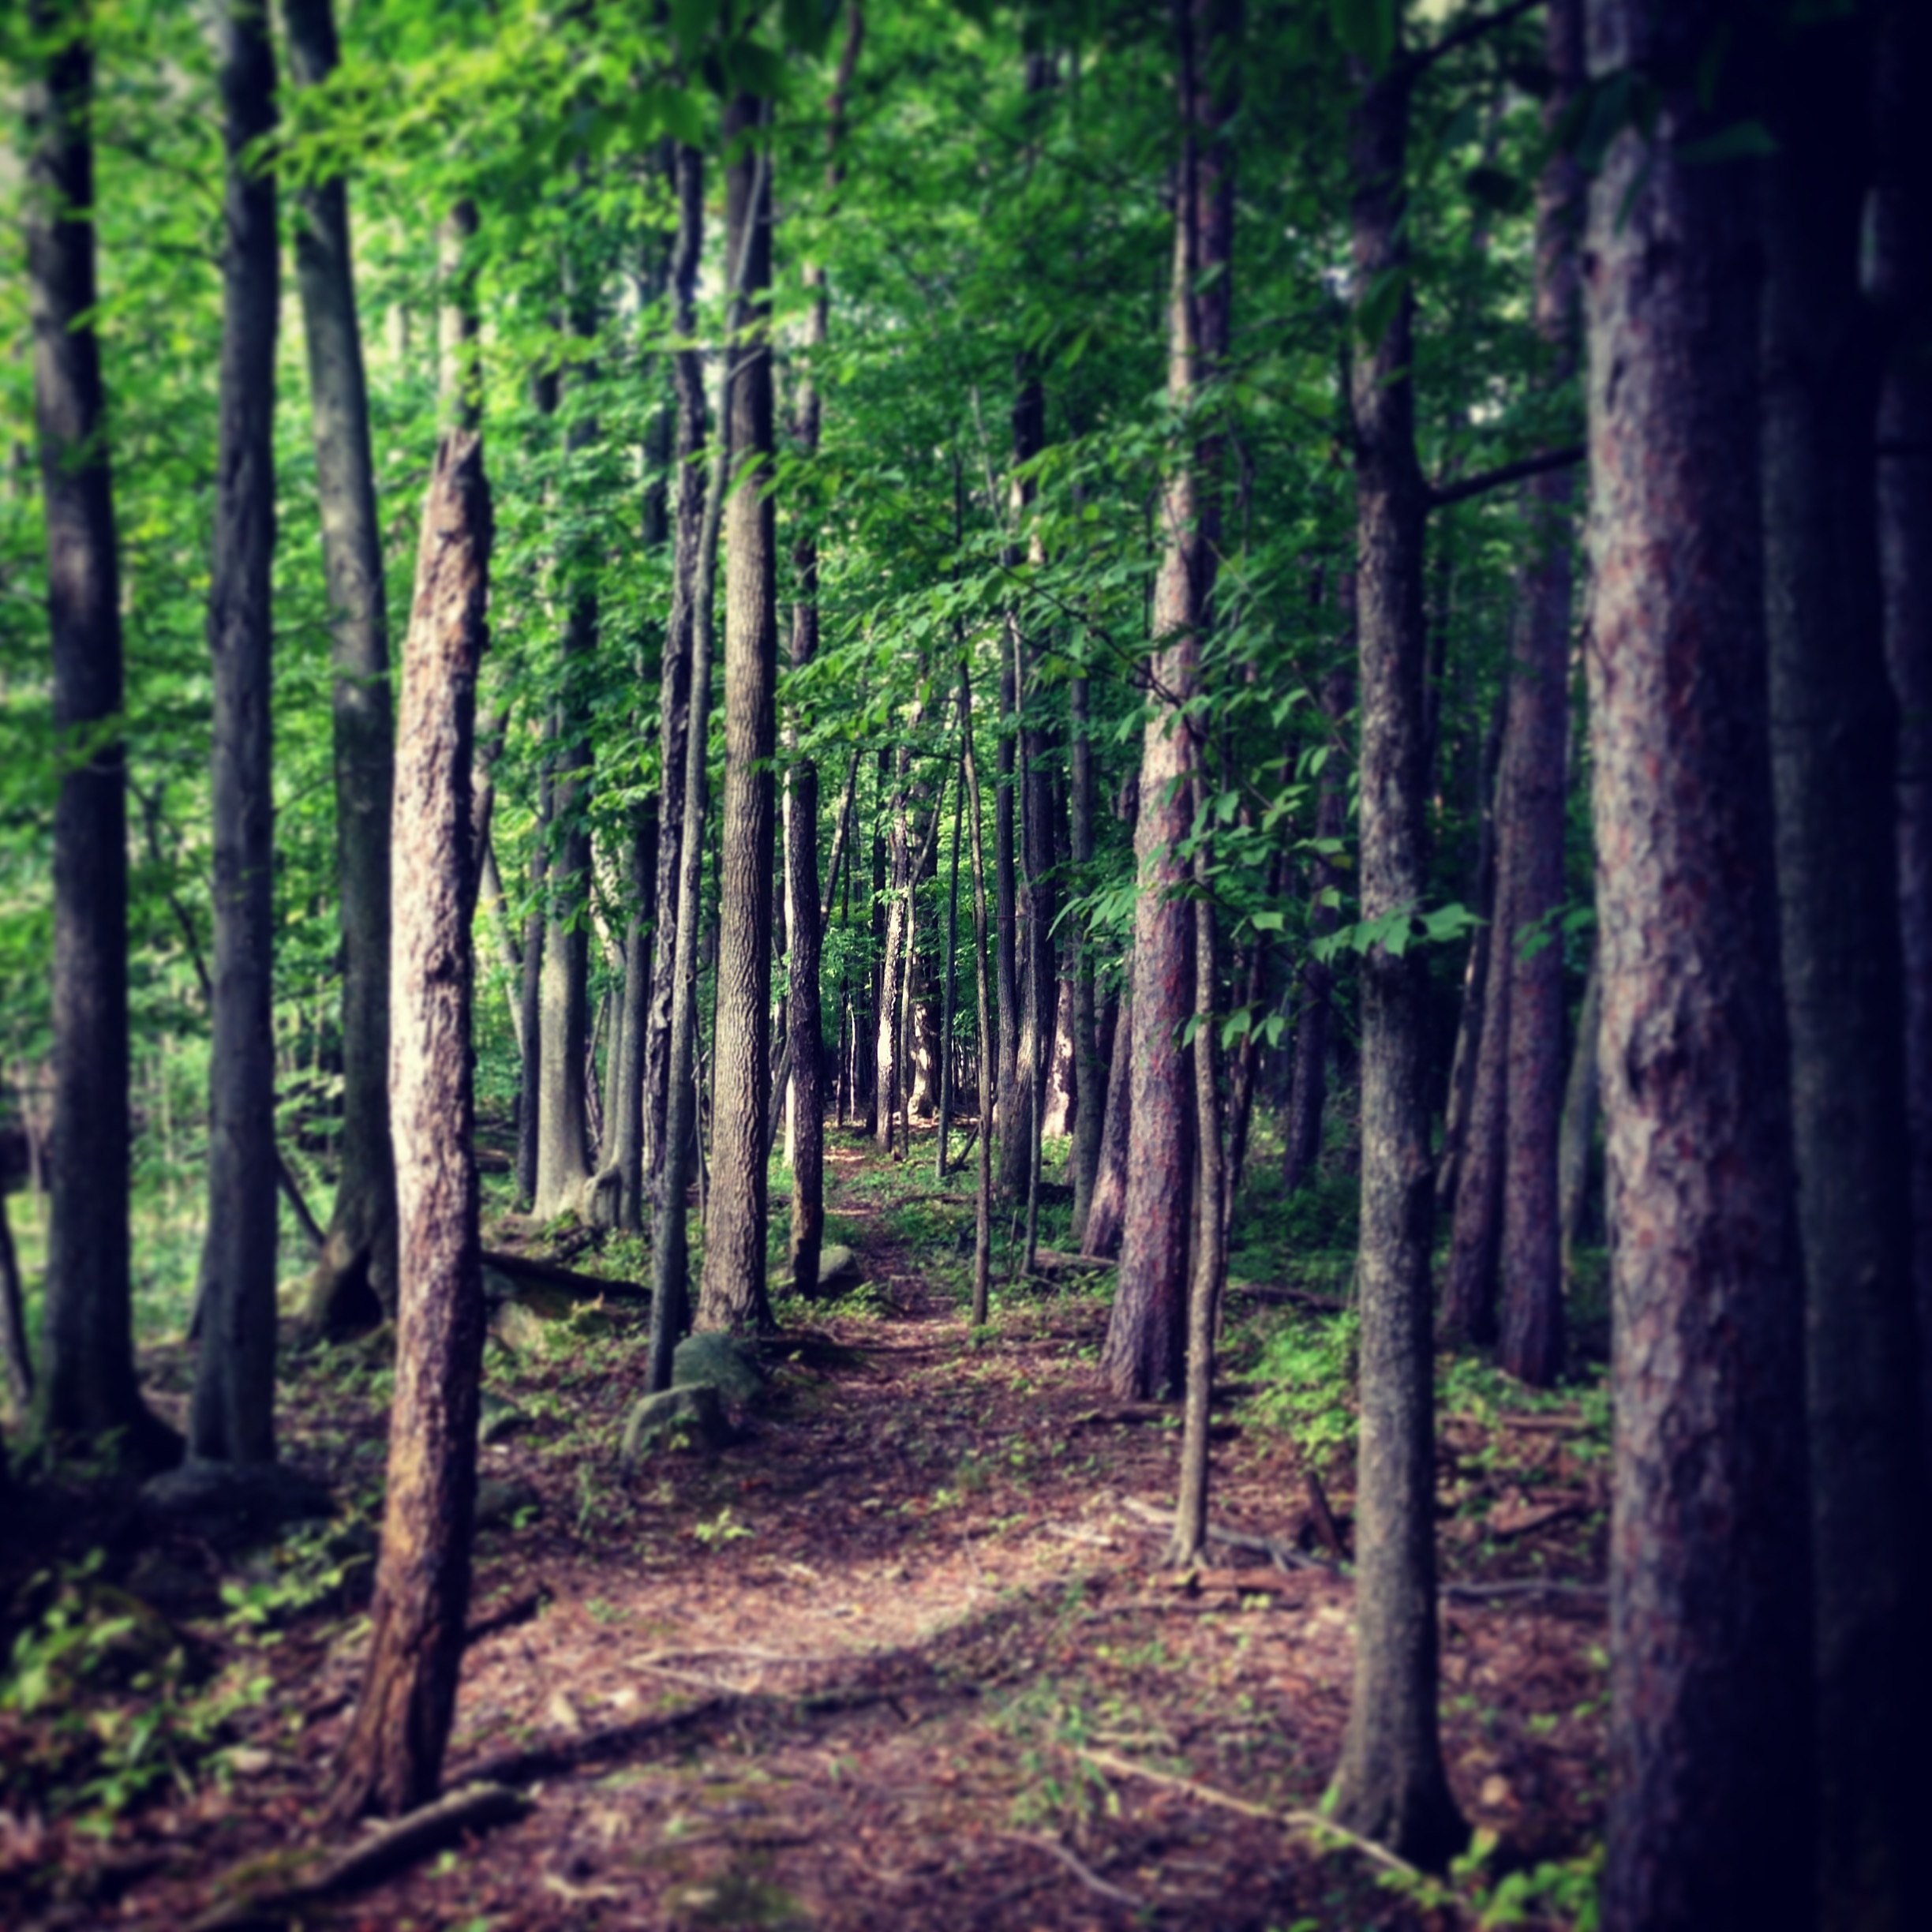
tree, nature, forest, path, wilderness, branch, plant, trail, sunlight, jungle, woods, rainforest, deciduous, grove, conservation, woodland, habitat, ecosystem, biome, old growth forest, natural environment, geographical feature, woody plant, temperate broadleaf and mixed forest, temperate coniferous forest